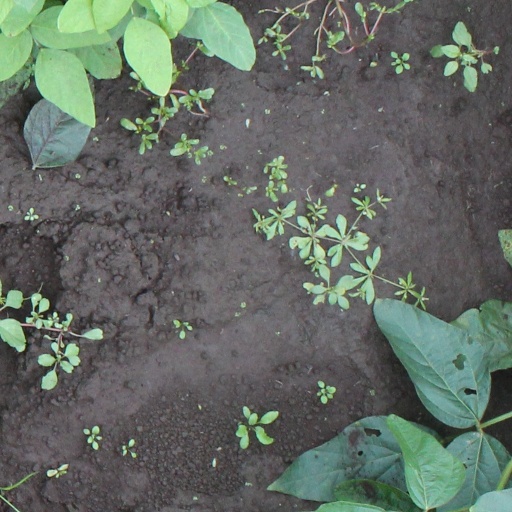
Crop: soybean